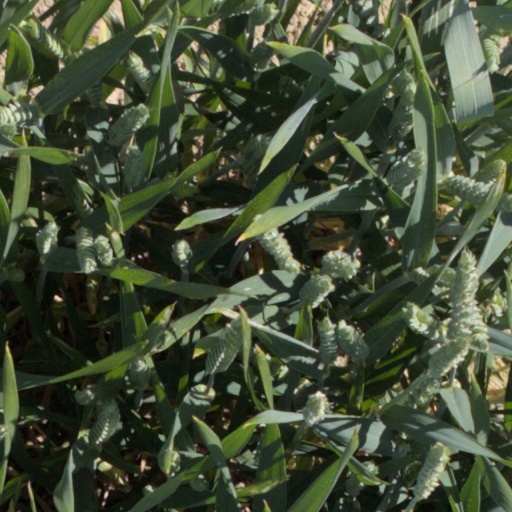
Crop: wheat